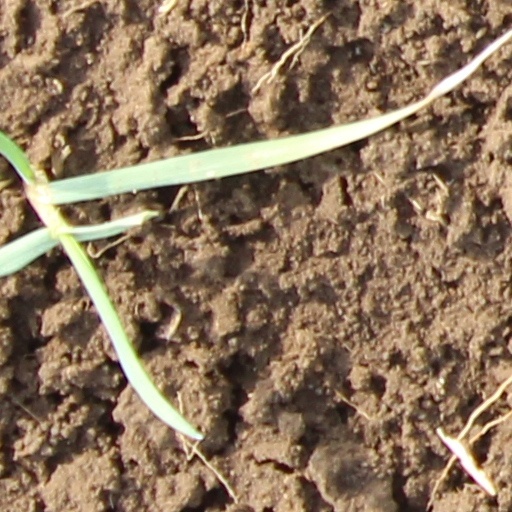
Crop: wheat